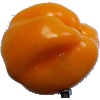
Label: yellow_pepper